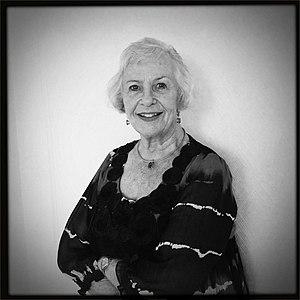
Germaine Damar est une actrice luxembourgeoise, née le 31 août 1929 à Pétange.